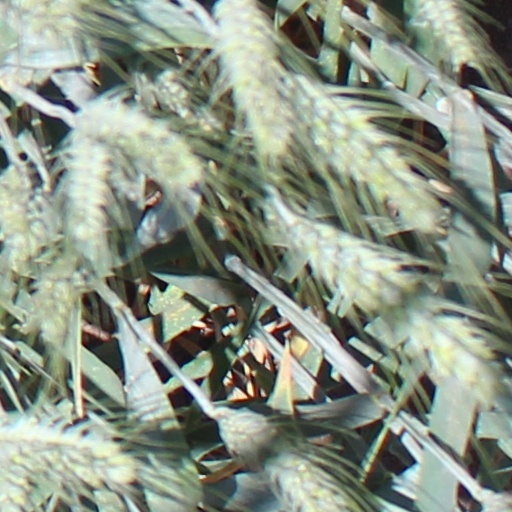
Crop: wheat